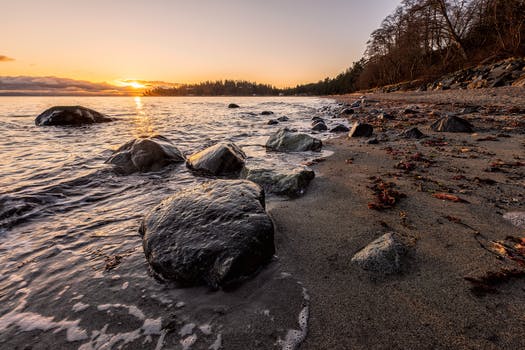
Label: No Watermark